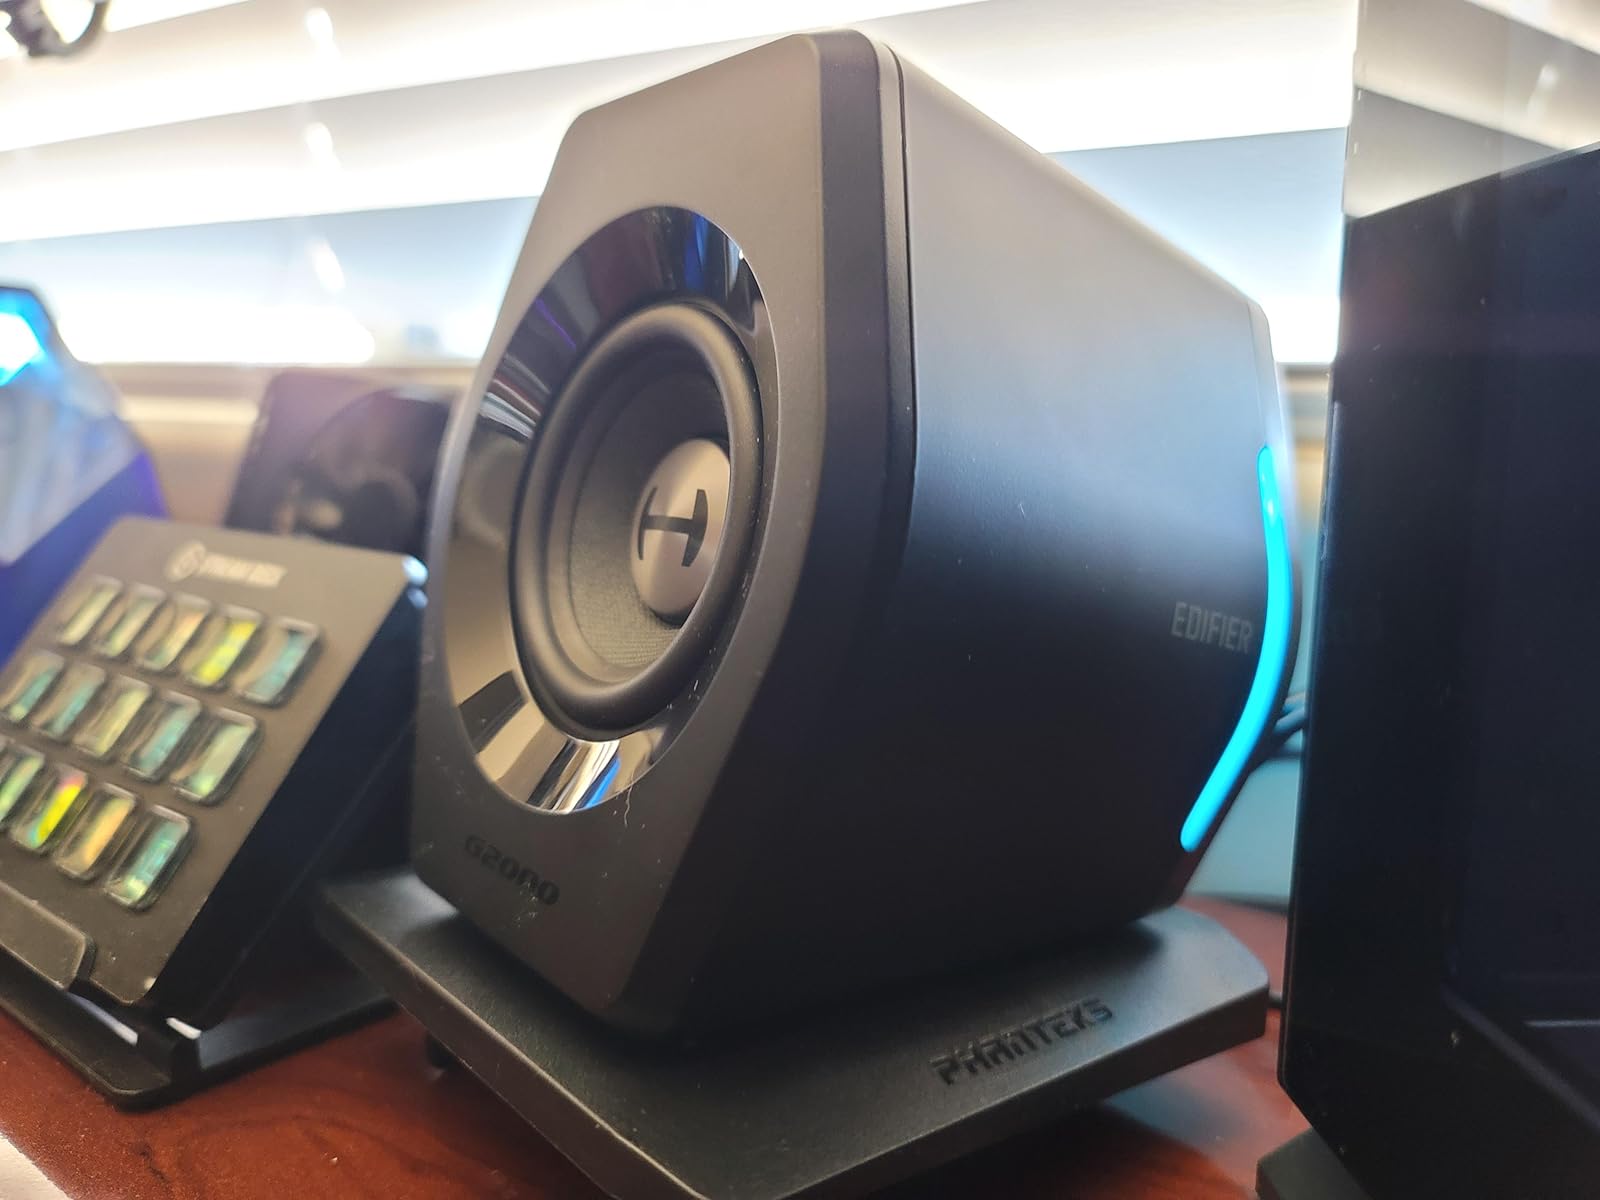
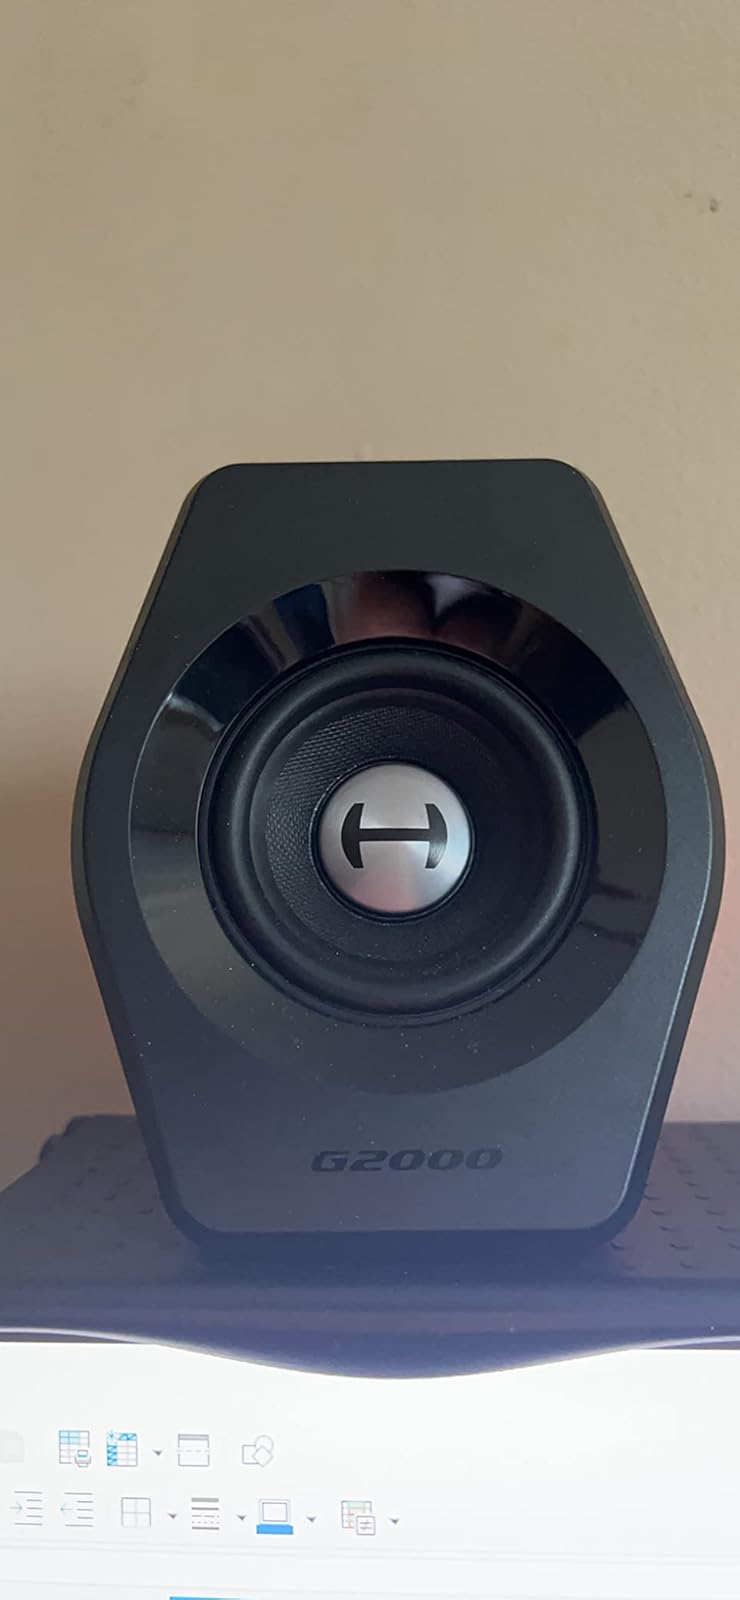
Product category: speaker
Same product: yes